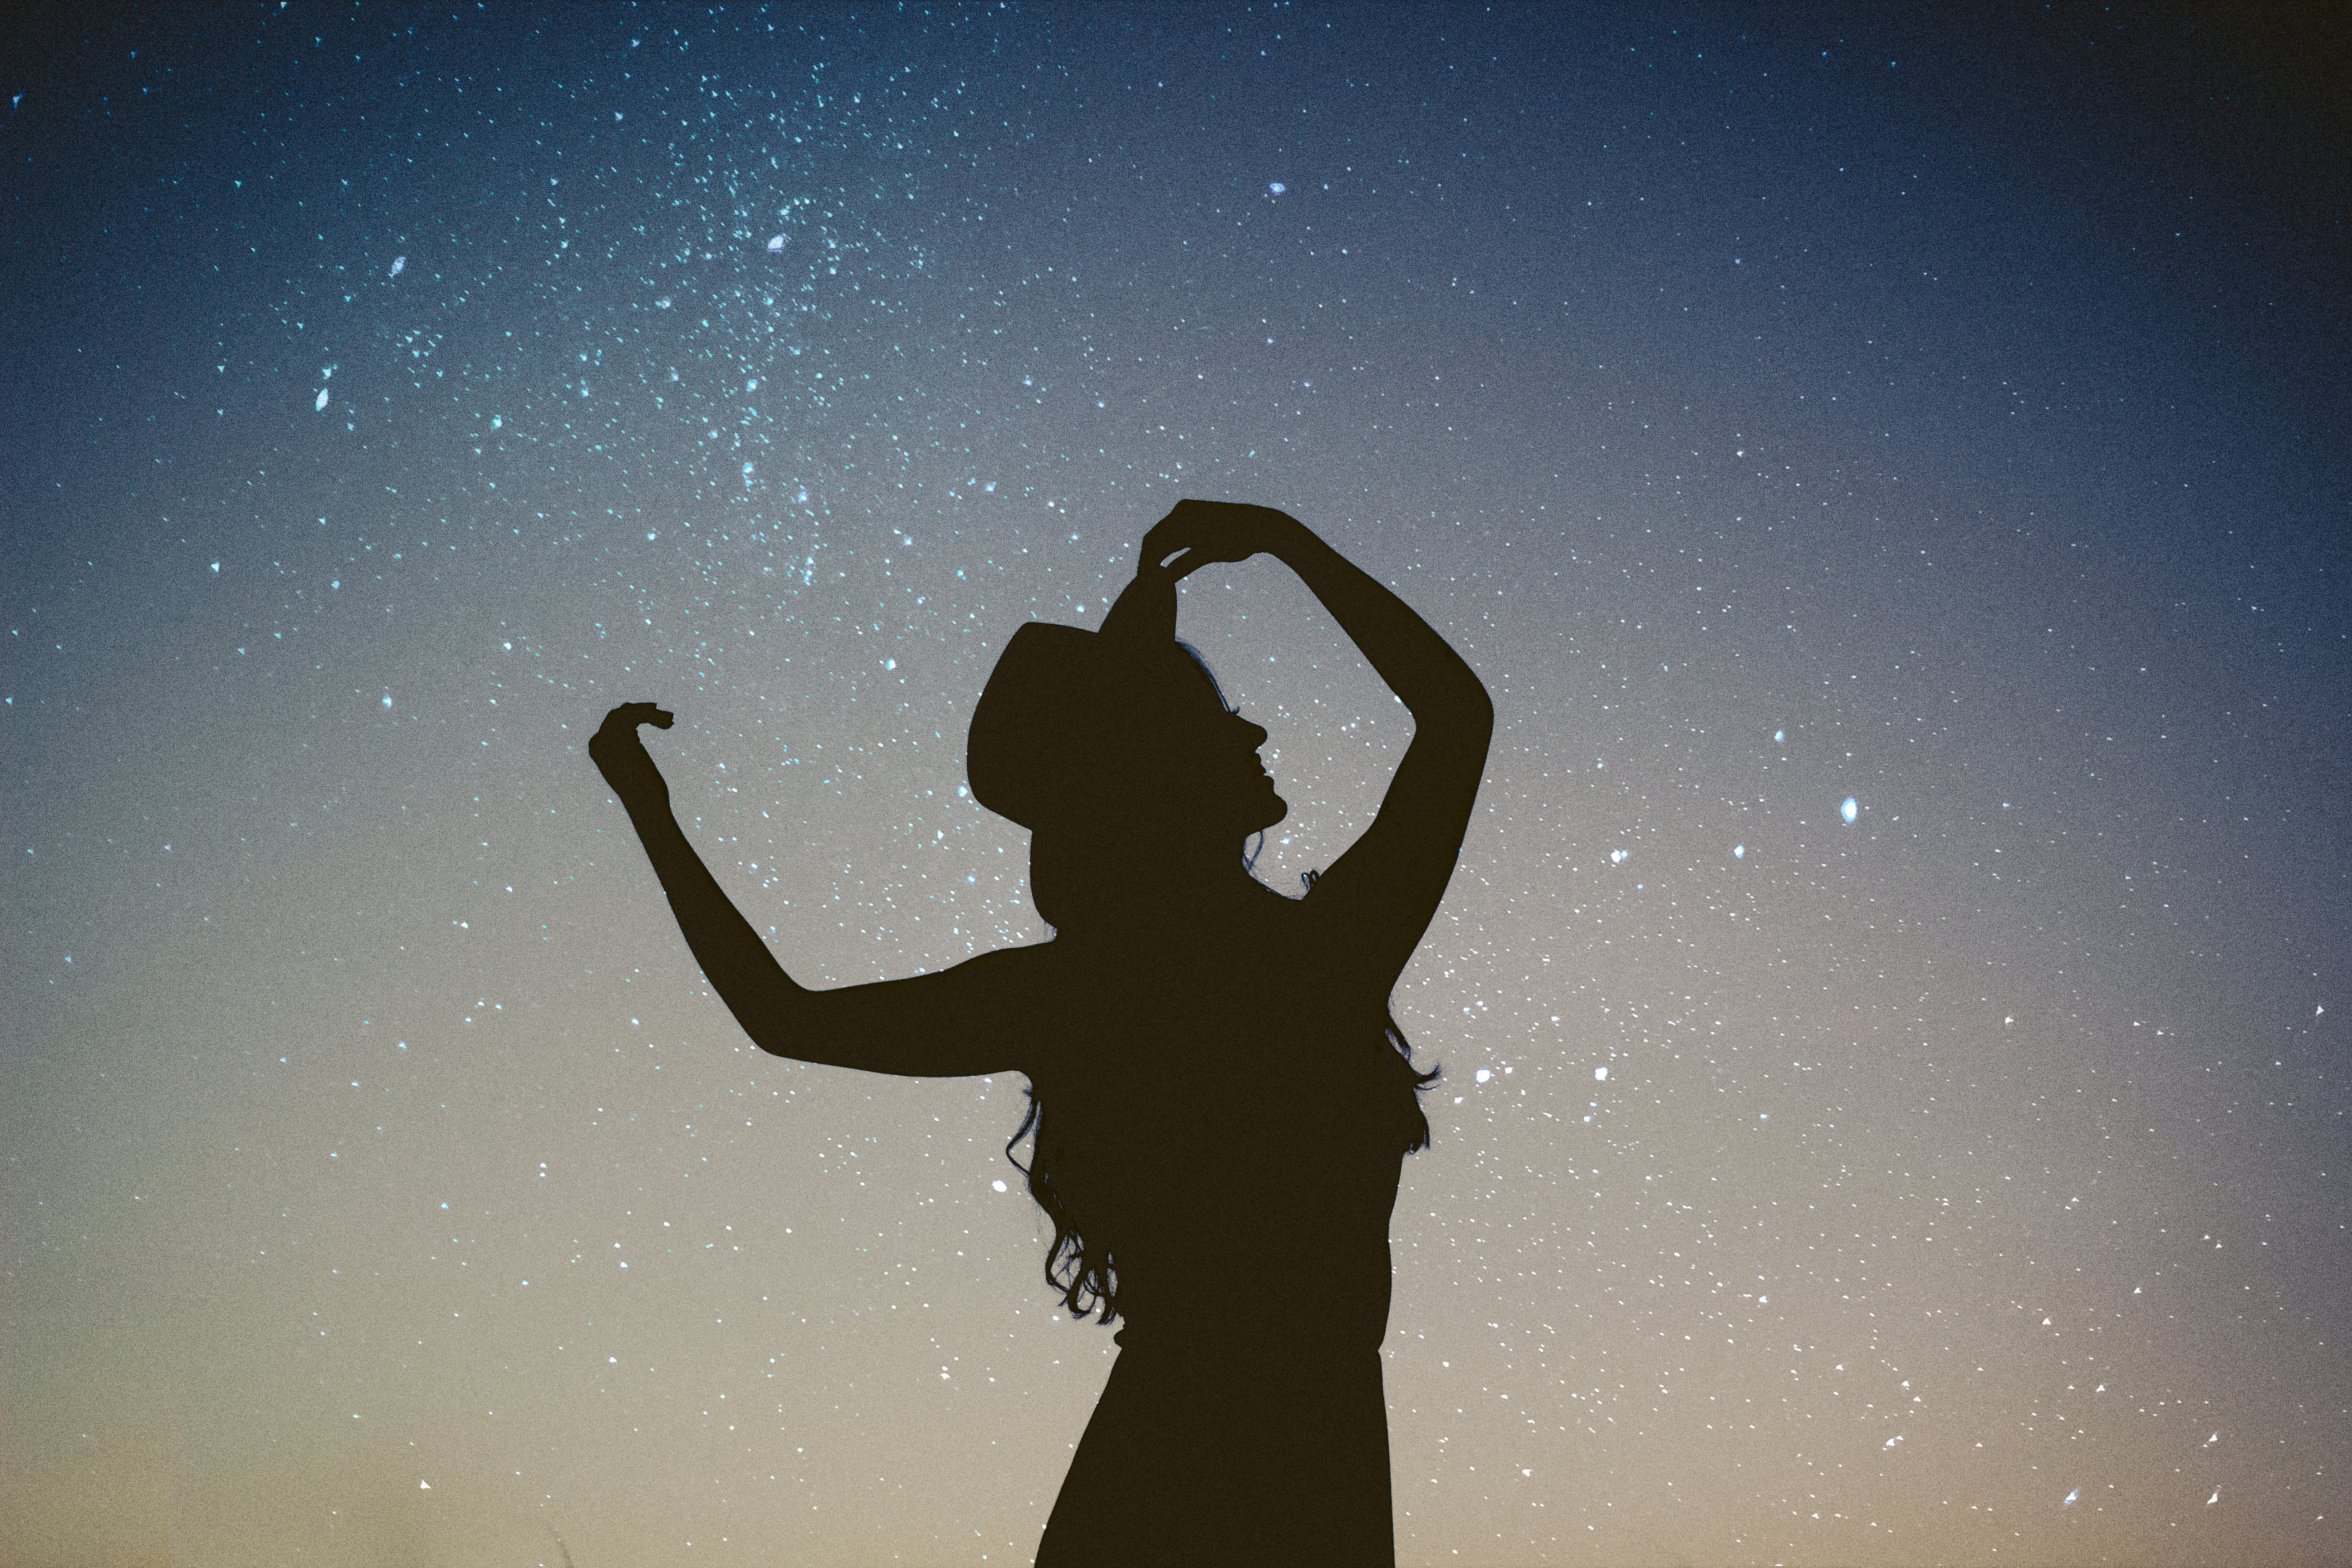
hand, silhouette, person, light, sky, night, star, space, darkness, outer space, astronomy, astronomical object, atmosphere of earth